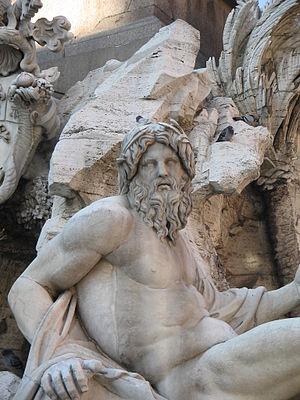
Le dieu-fleuve Gange par Gianlorenzo Bernini (1651), détail de la fontaine des Fleuves à Rome. Photo prise par Carlo Morino, 16/X/2005. Italiano: Statua allegorica del dio-fiume Gange. Dettaglio della ""Fontana dei Quattro Fiumi"" di Gianlorenzo Bernini, in Piazza Navona, Roma (1651). Foto di Carlo Morino, 16/X/2005."